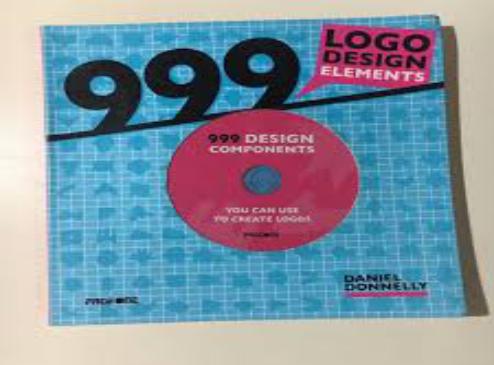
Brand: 999
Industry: Medical